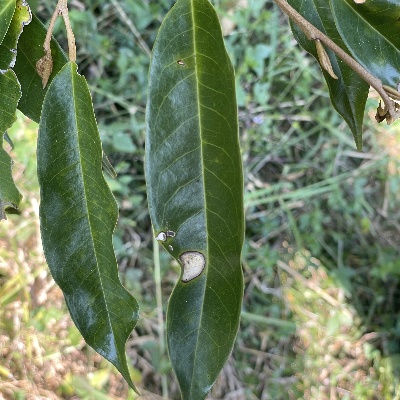
Label: Leaf_Phomopsis